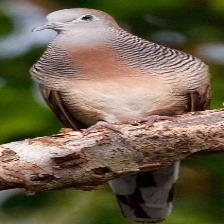
Species: ZEBRA DOVE
Scientific name: GEOPELIA STRIATA